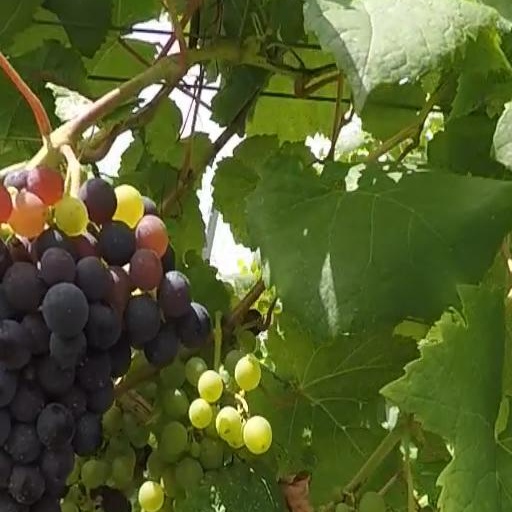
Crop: grape